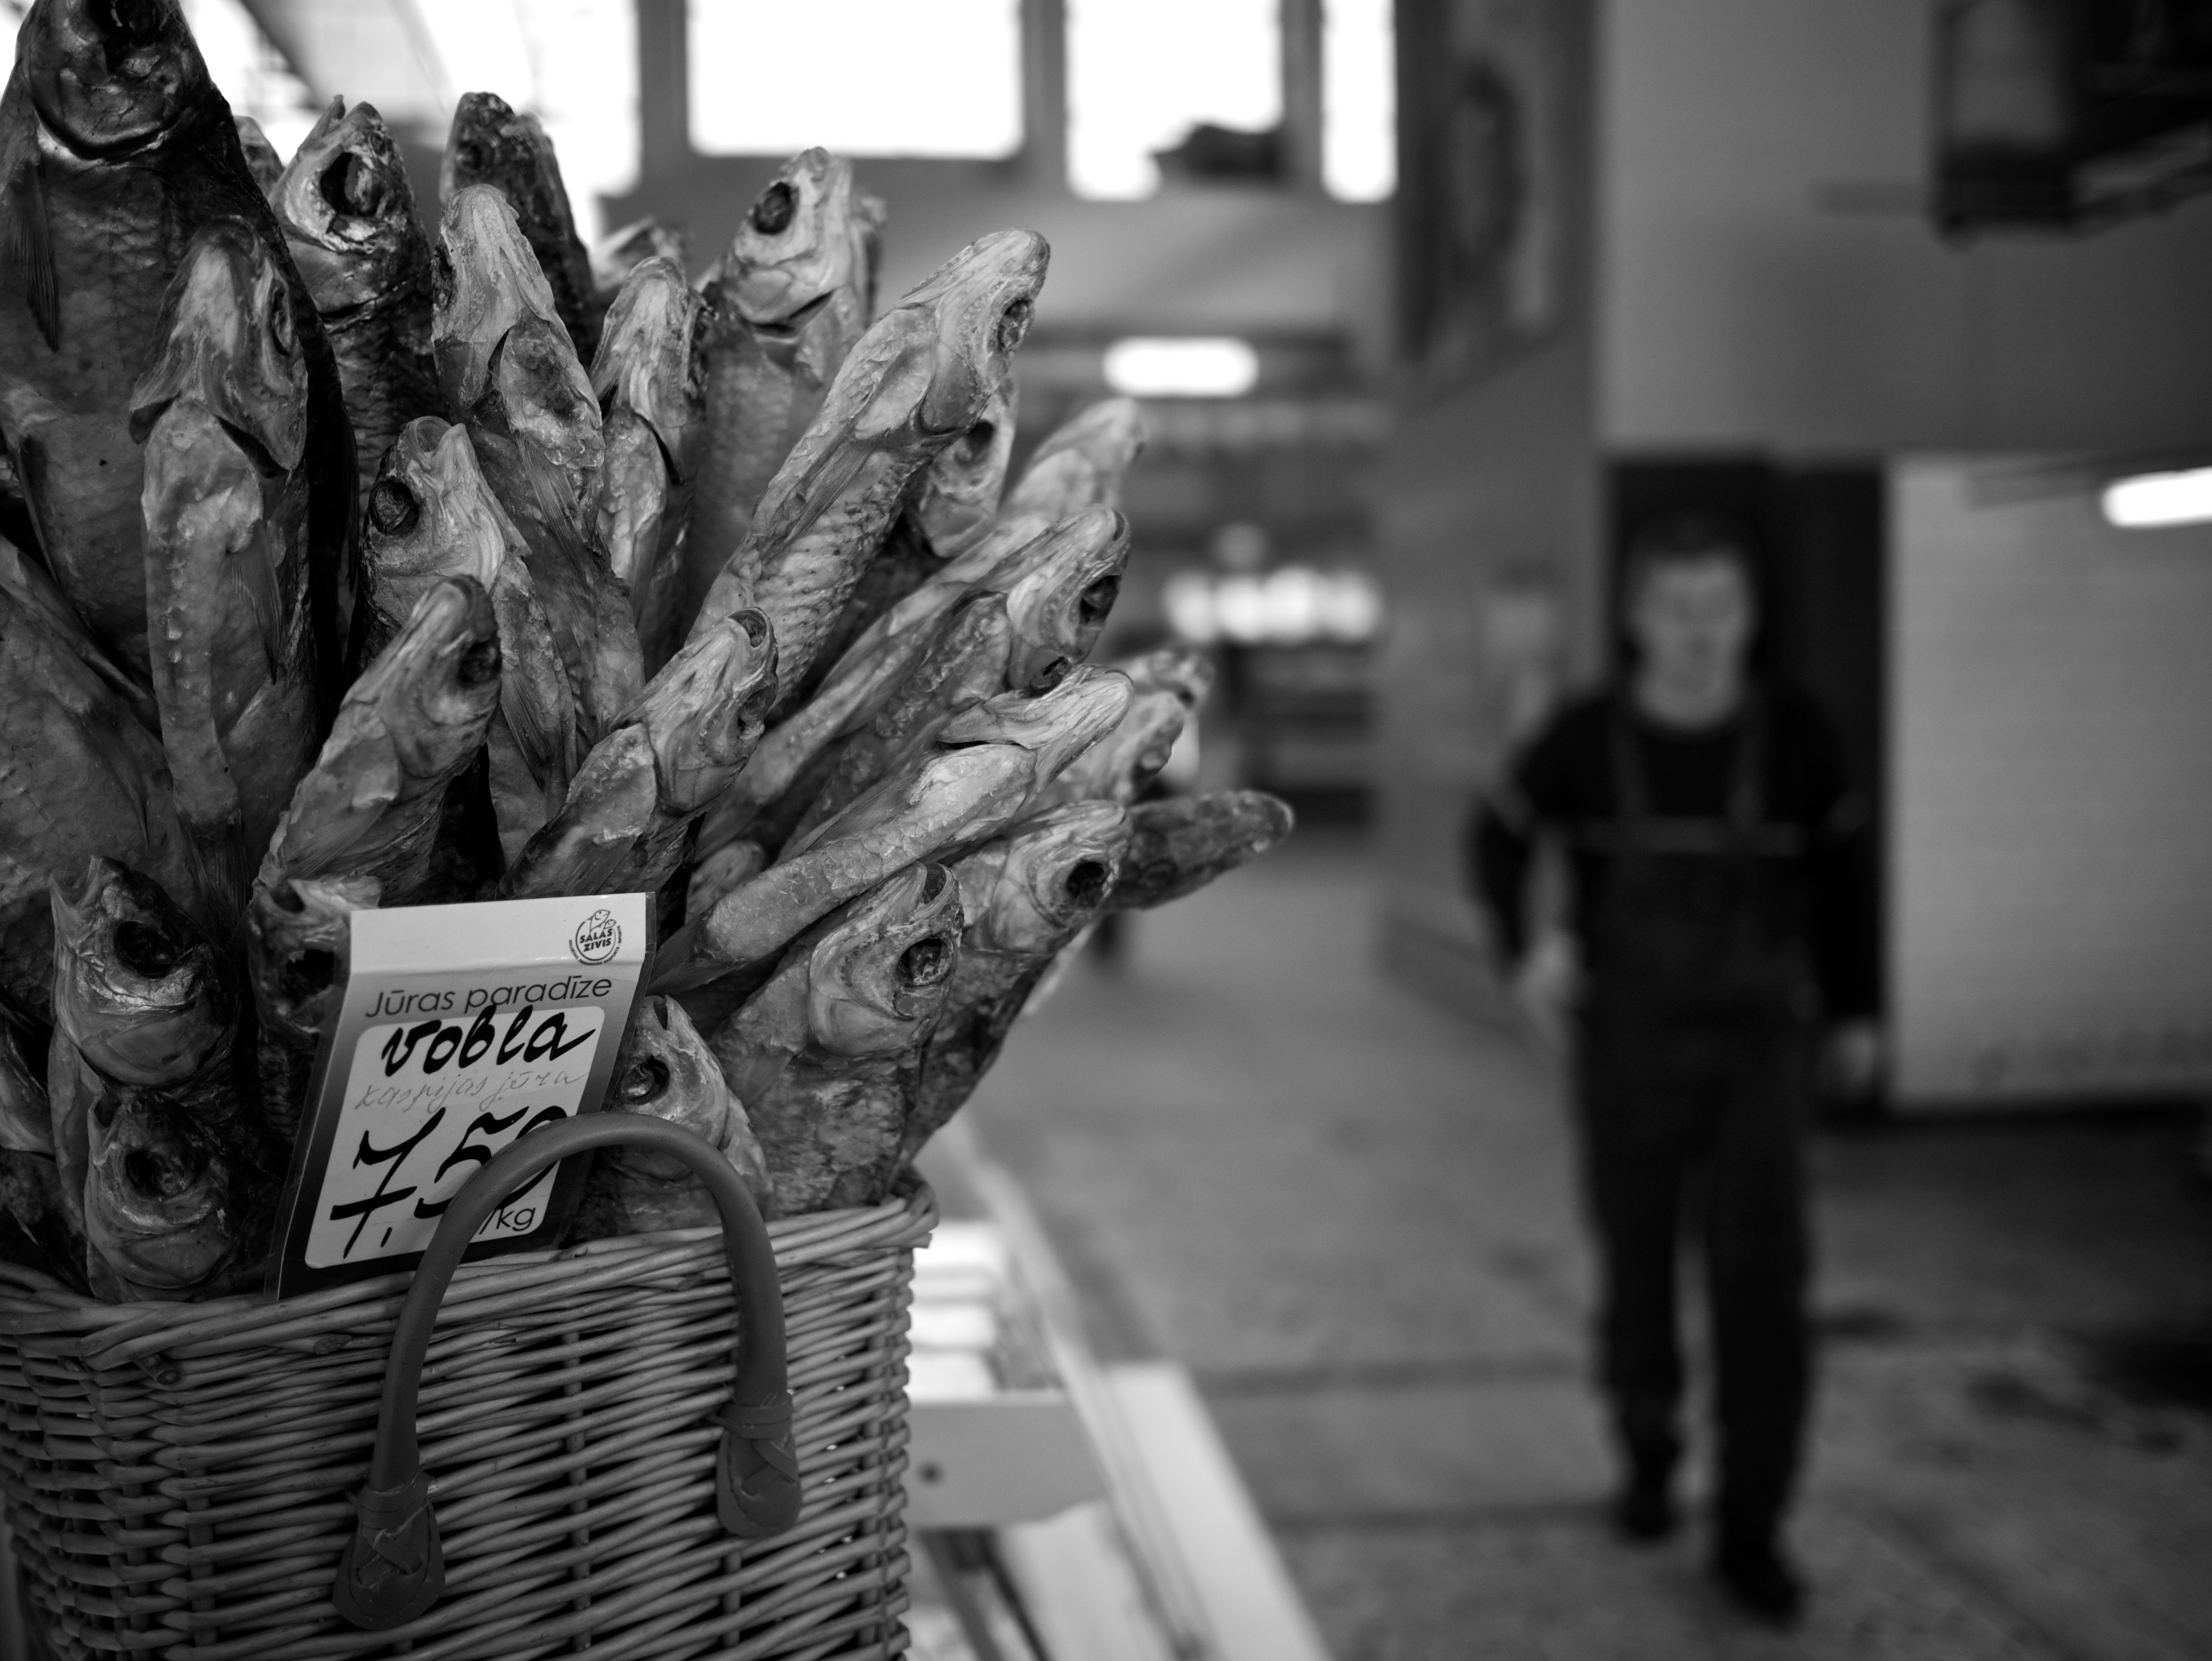
black and white, road, white, street, photography, ebook, training, black, monochrome, streetphotography, flickr, thomas, video, olympus, photograph, omd, fuji, leica, monochrom, leuthard, hcb, thomasleuthard, monochrome photography